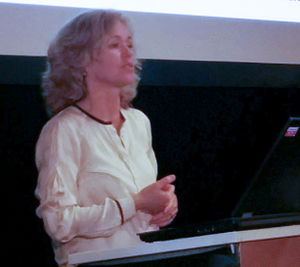
Anja Cetti Andersen
"Anja Cetti Andersen er en dansk astronom og astrofysiker ved Niels Bohr Institutet i København. Hun har tidligere været tilknyttet Nordisk Institut for Teoretisk Fysik, men er nu tilknyttet Københavns Universitet, Dark Cosmolgy Centre. Hendes primære forskningsfelt er det kosmiske støvs termiske, dynamiske og kemiske rolle i stjerneprocesser. Hun er i denne forbindelse ansvarlig for projektet ""Cosmic Dust"".